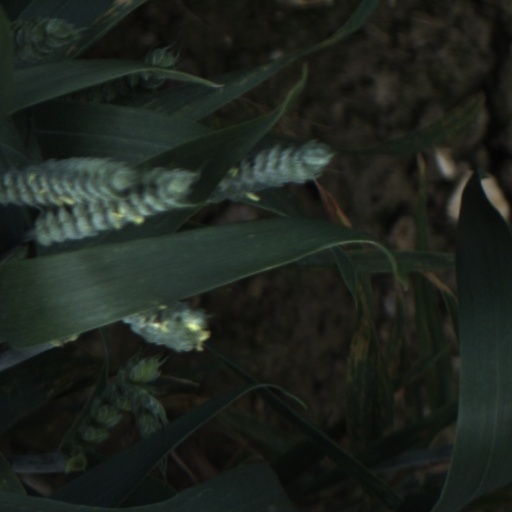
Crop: wheat